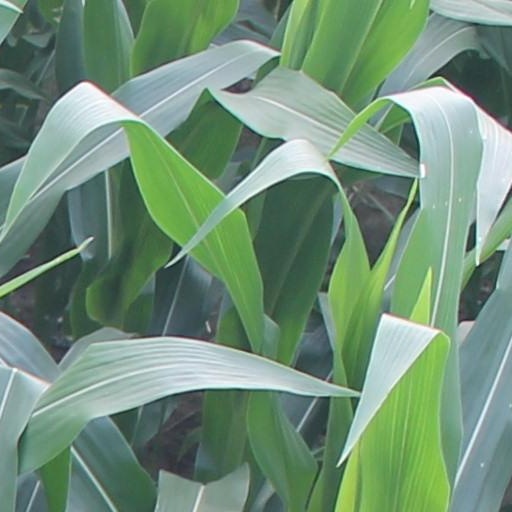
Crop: maize; corn